Stanisław Grochowiak

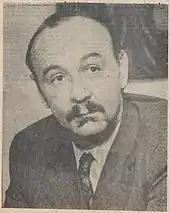
Stanisław Grochowiak

Stanisław Antoni Grochowiak, pen-name "Kain" (24 January 1934 – 2 September 1976) was a Polish poet and dramatist. His is often classified as a representative of turpism (Polish: ), because of his interest in the physical, ugly and brutal, but he also exhibits strong tendencies toward formal, rhymed poetry, reaching on many occasions the ornamental grace of a baroque style. Grochowiak was born in Leszno and died, aged 42, in Warsaw.